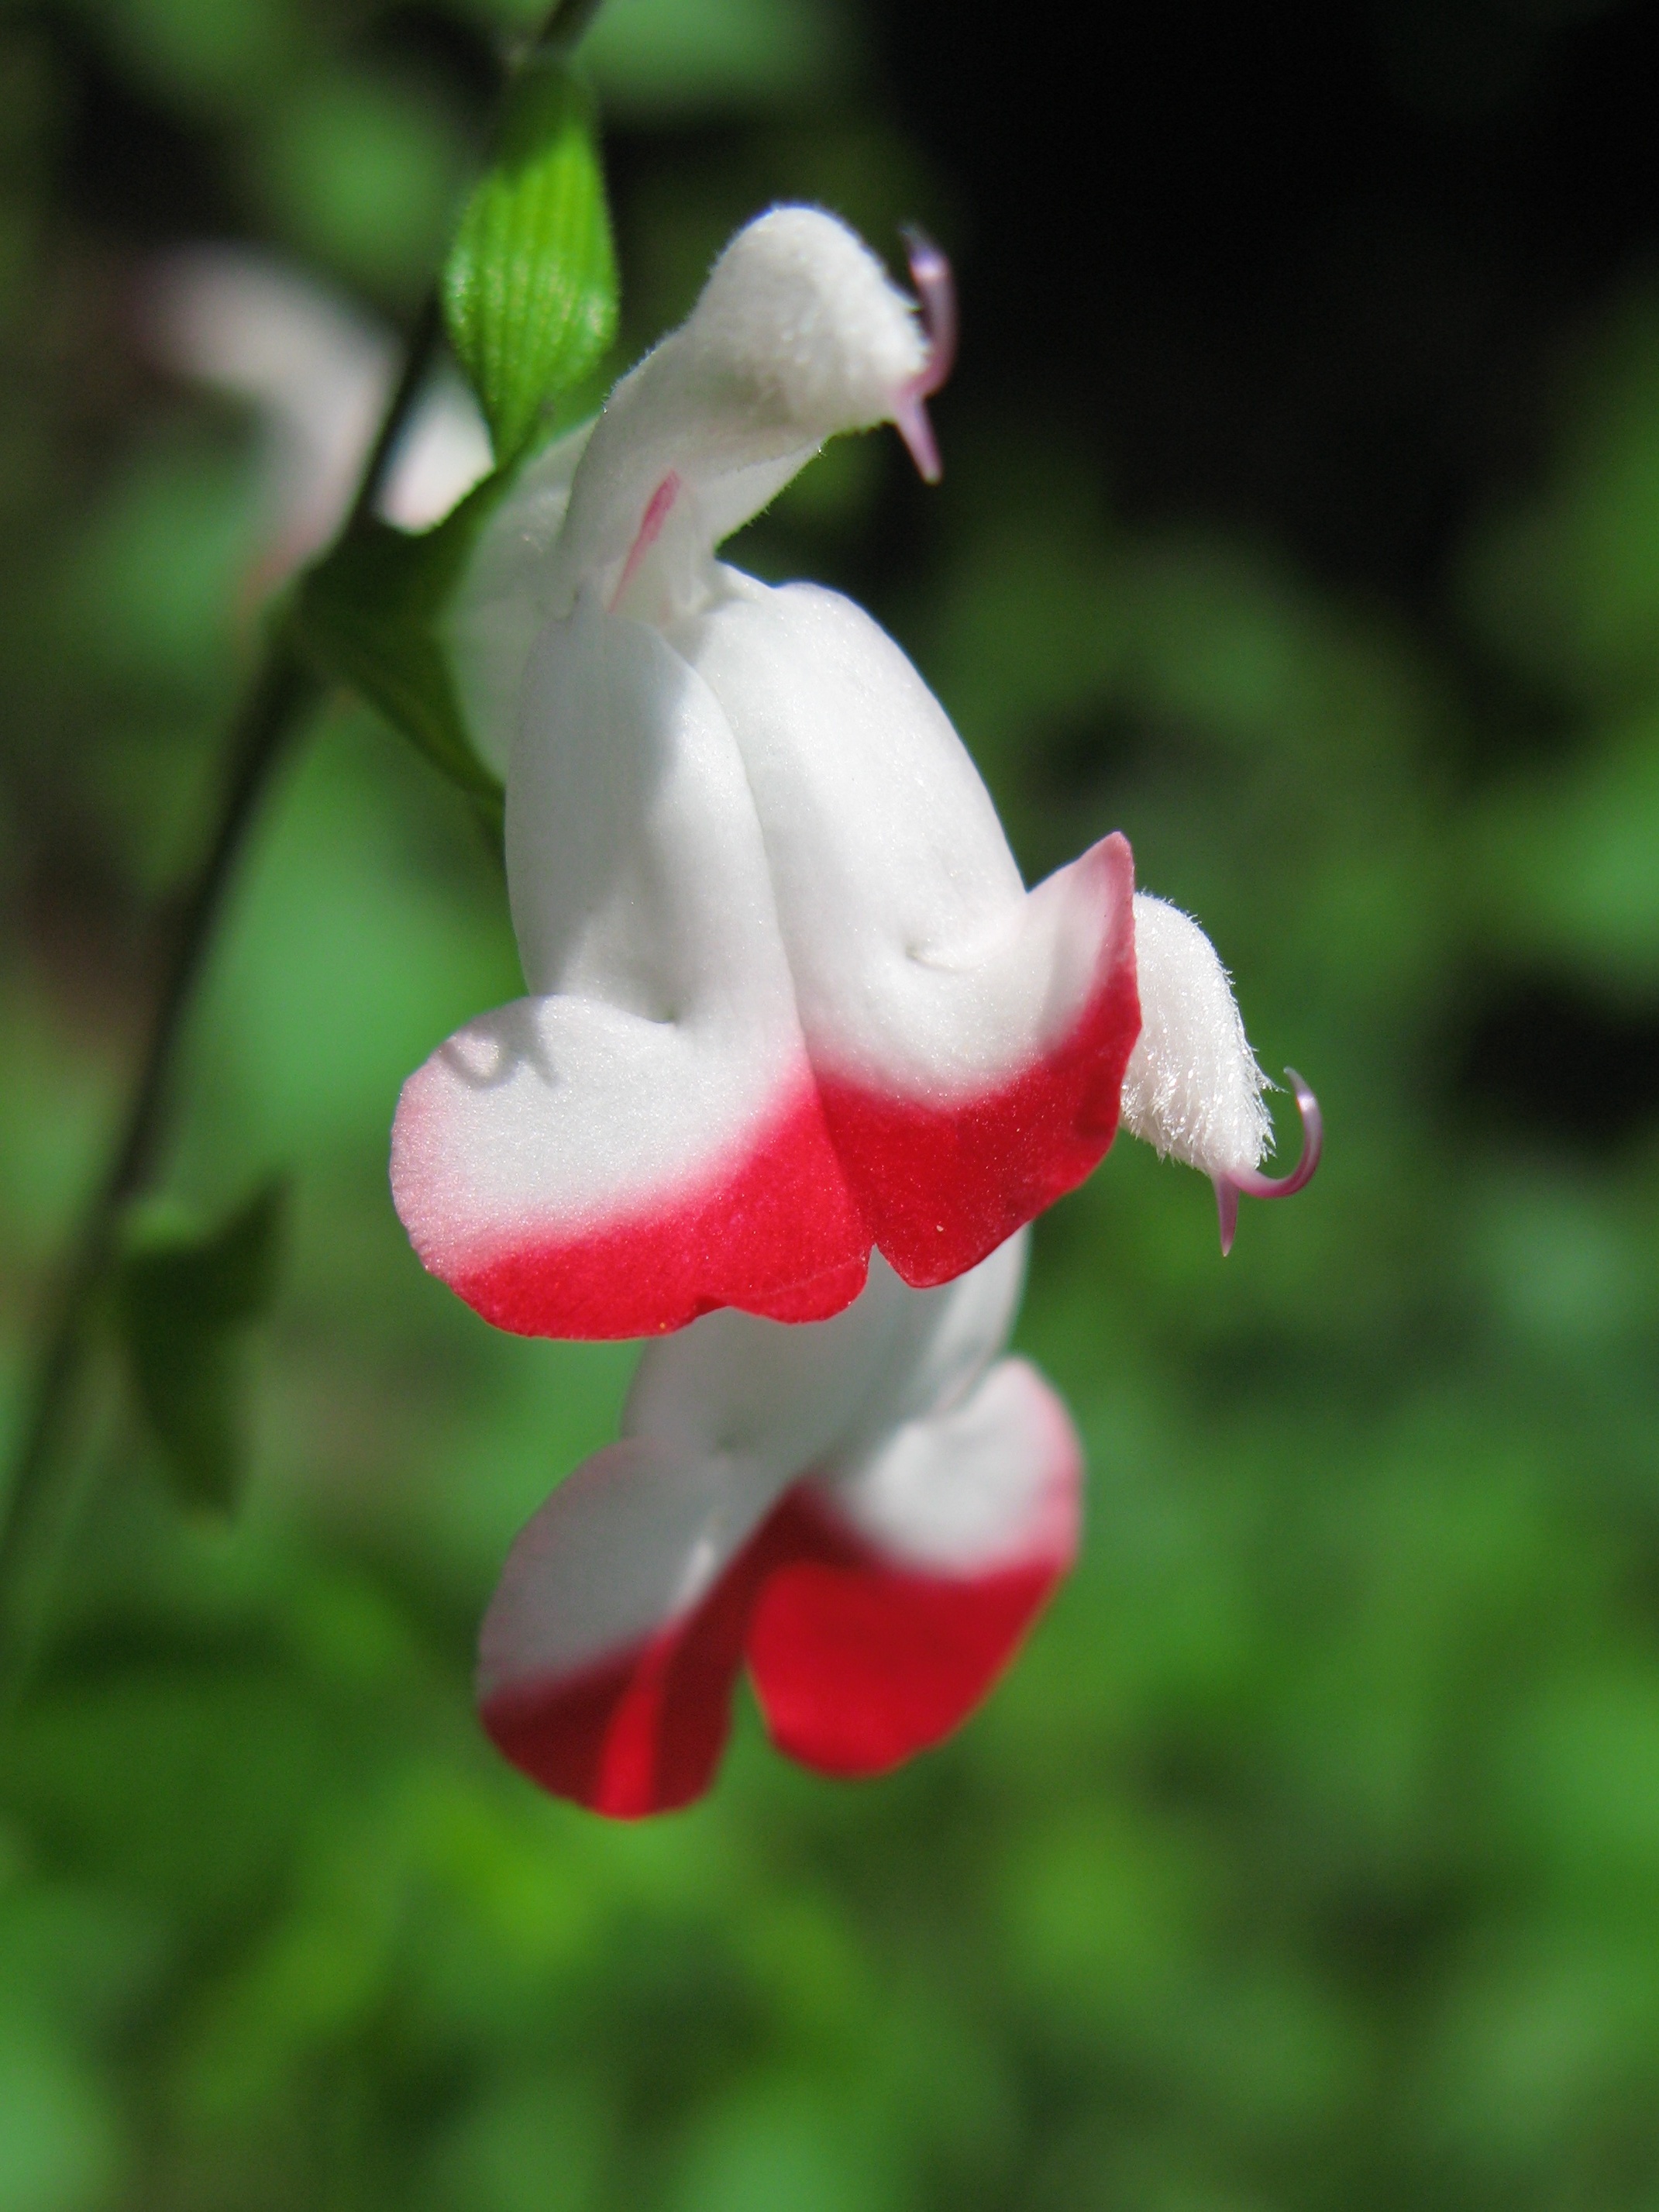
blossom, plant, white, flower, petal, high, botany, flora, wildflower, cool image, shrub, hires, hi, res, g7, macro photography, flowering plant, land plant